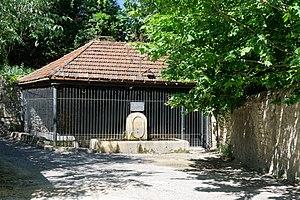
Lavoir de Langlade
Langlade est une commune française située dans le département du Gard, en région Occitanie.